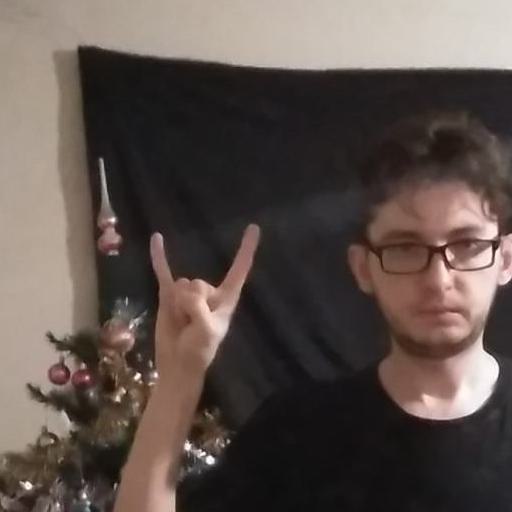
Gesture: rock